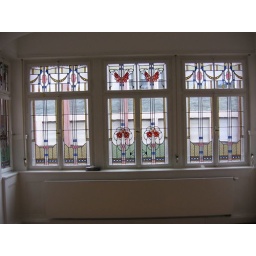
We live in a historic building that is 100+ years old. These are the original stained glass windows.